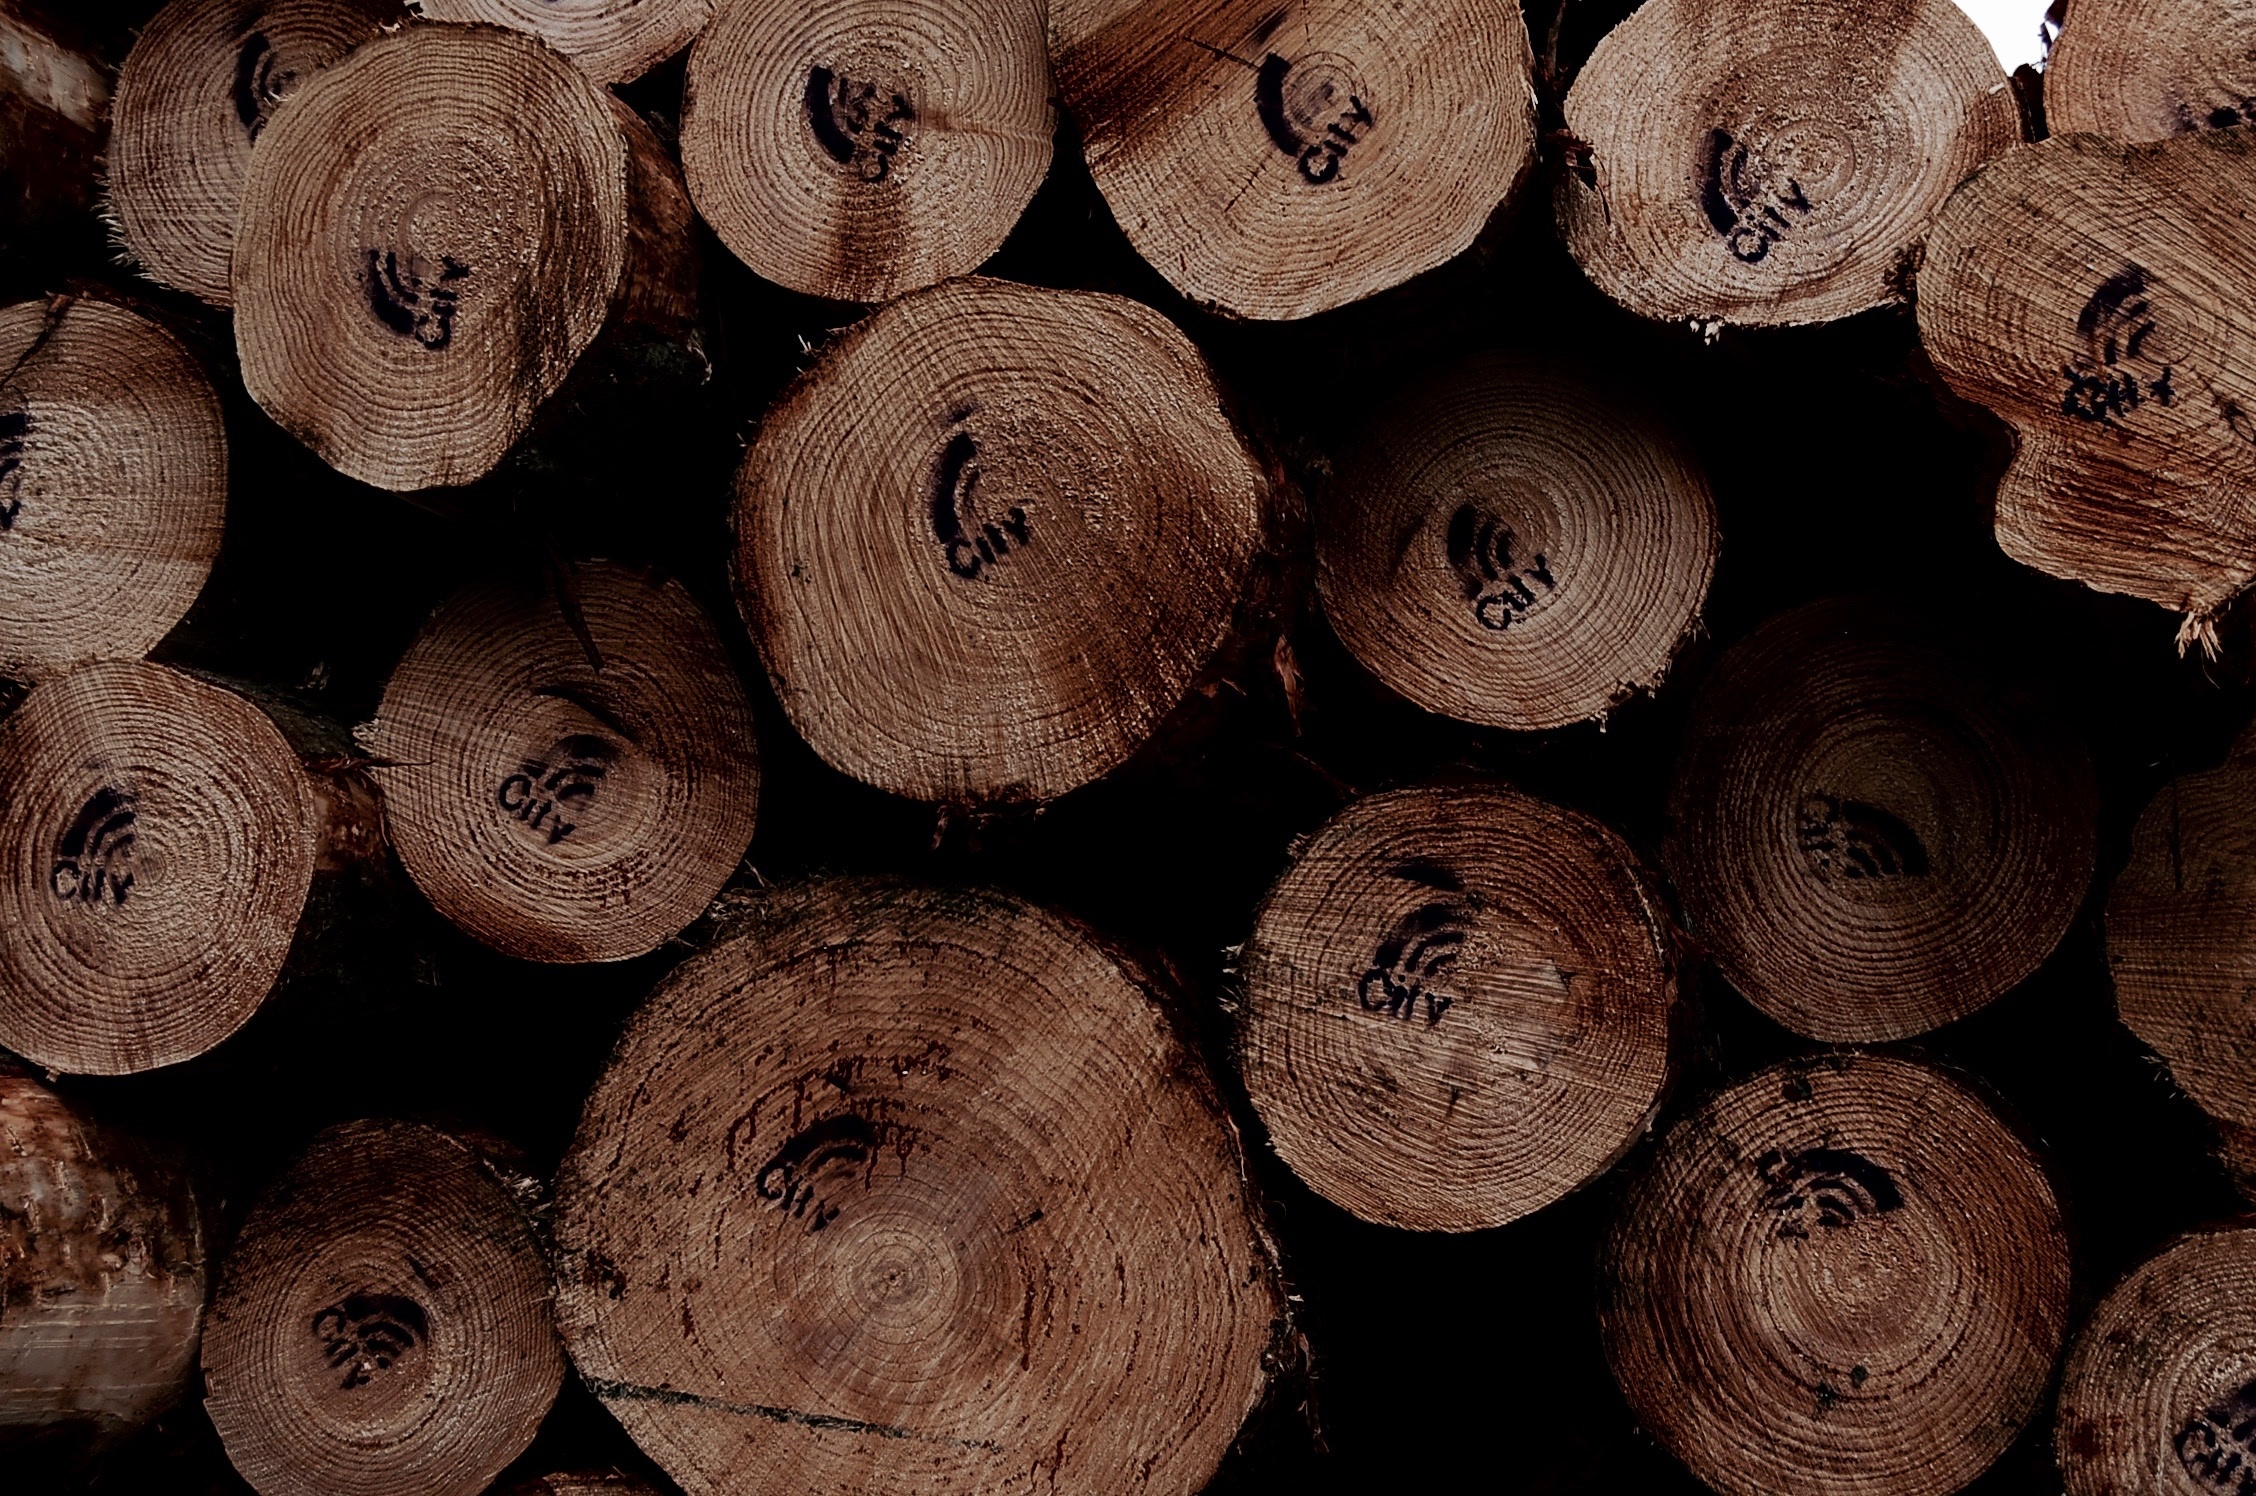
wood, trunk, circle, close up, coconut, macro photography, man made object